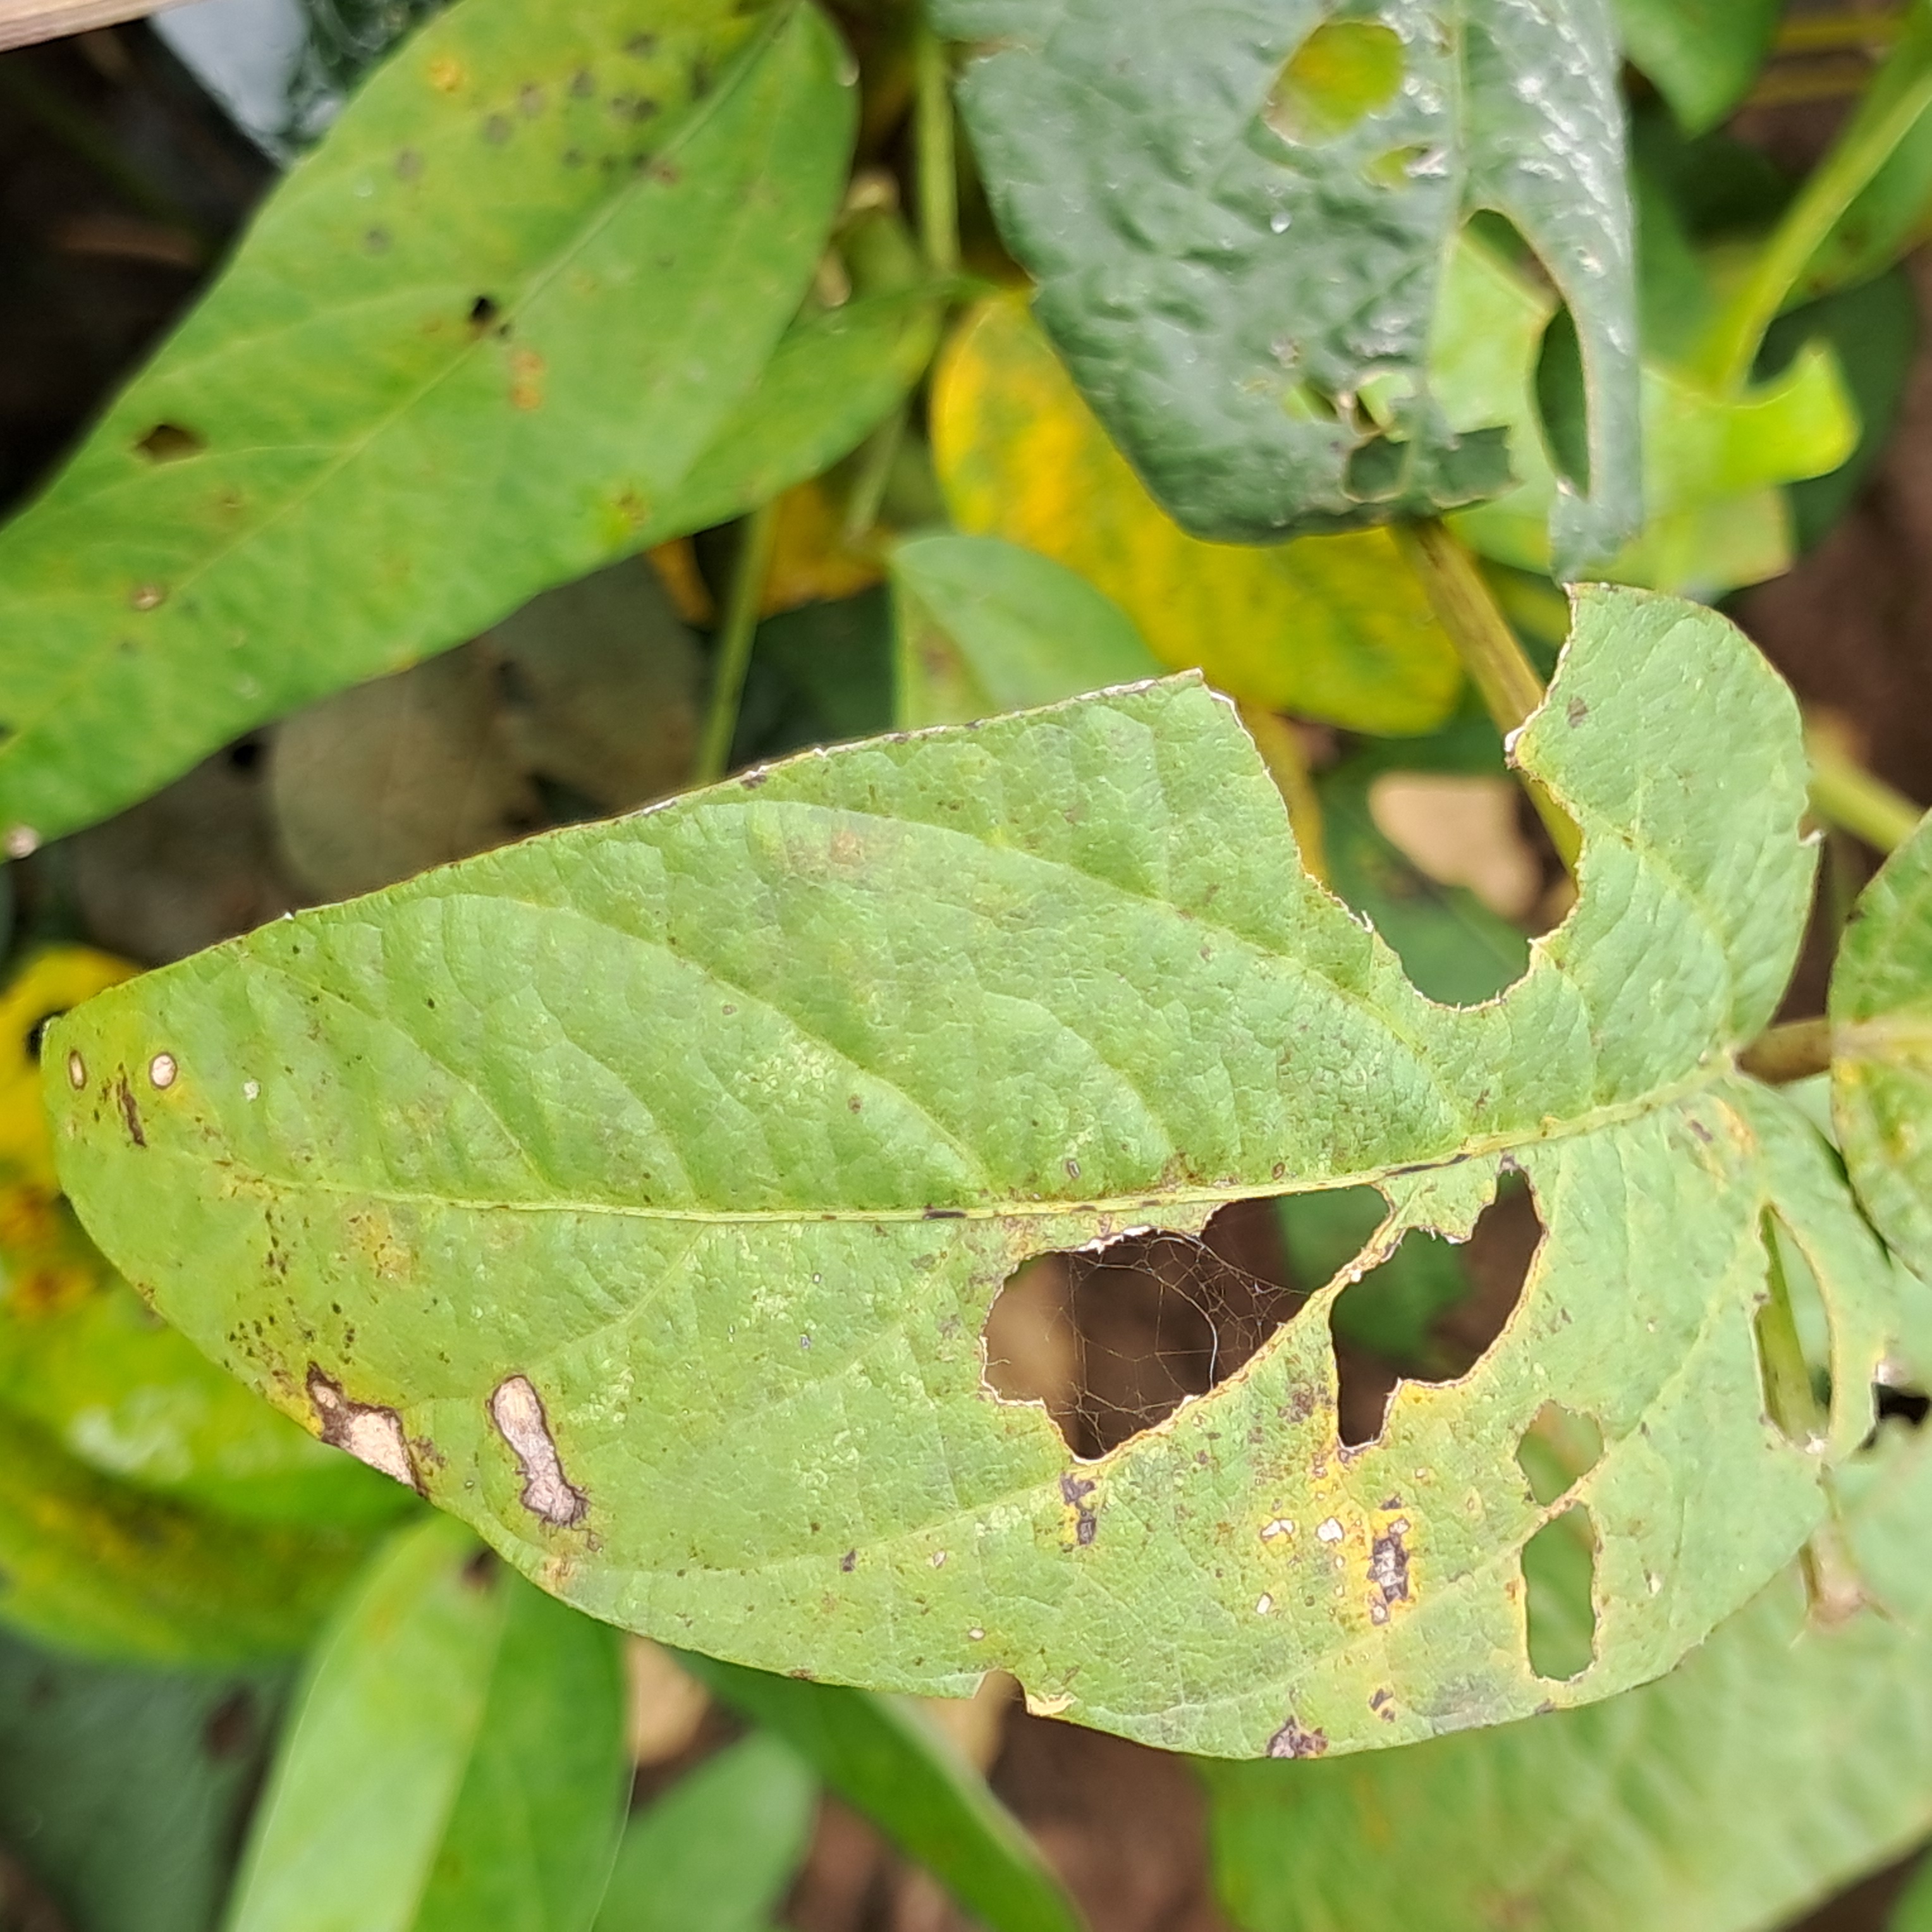
Label: Caterpillar_Semilooper_Pest